Jason Euell

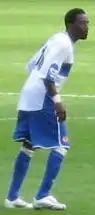
Euell playing for Middlesbrough in 2006

Jason Joseph Euell (born 6 February 1977) is a former professional footballer who played as either a forward or a midfielder.